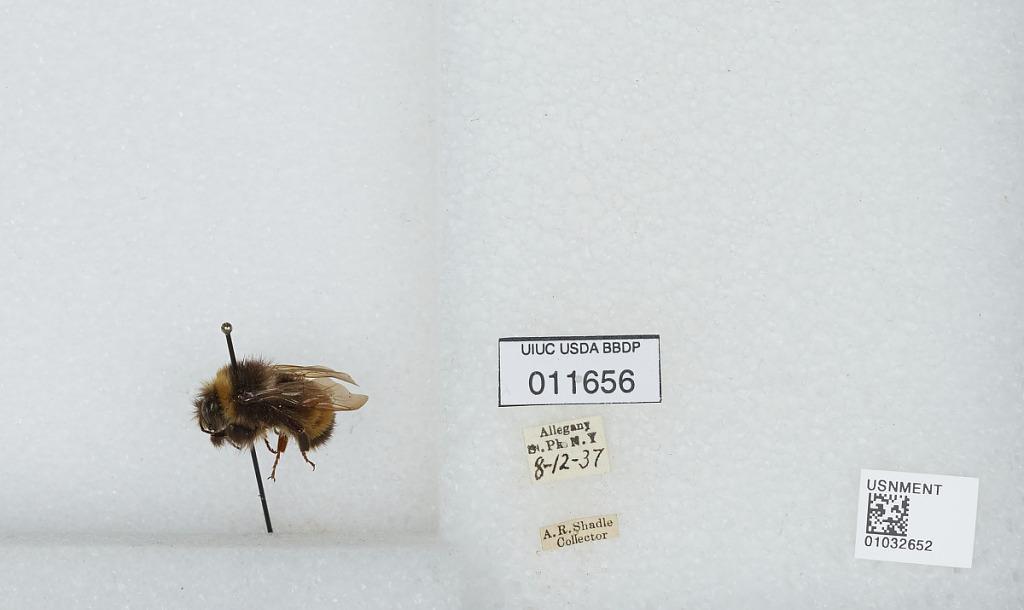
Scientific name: Bombus (Bombus) terricola Kirby
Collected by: A. Shadle
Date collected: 1937-8-12
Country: United States
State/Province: New York
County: Cattaraugus
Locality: Allegany State Park
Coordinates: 42.0997, -78.7492